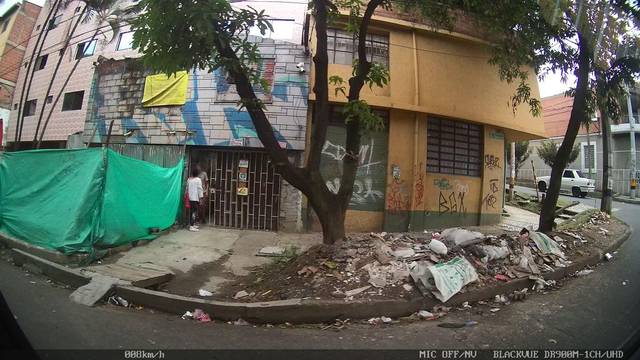
Region: Colombia
Coordinates: 6.252, -75.559